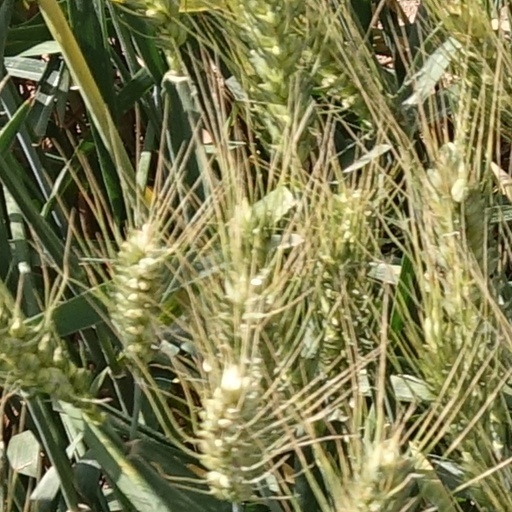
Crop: wheat